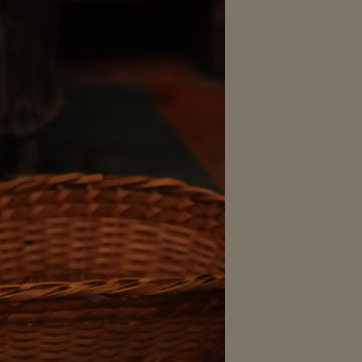
Material: other